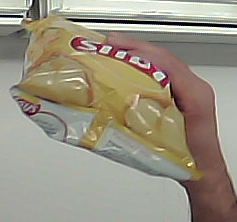
Product: lays_classic